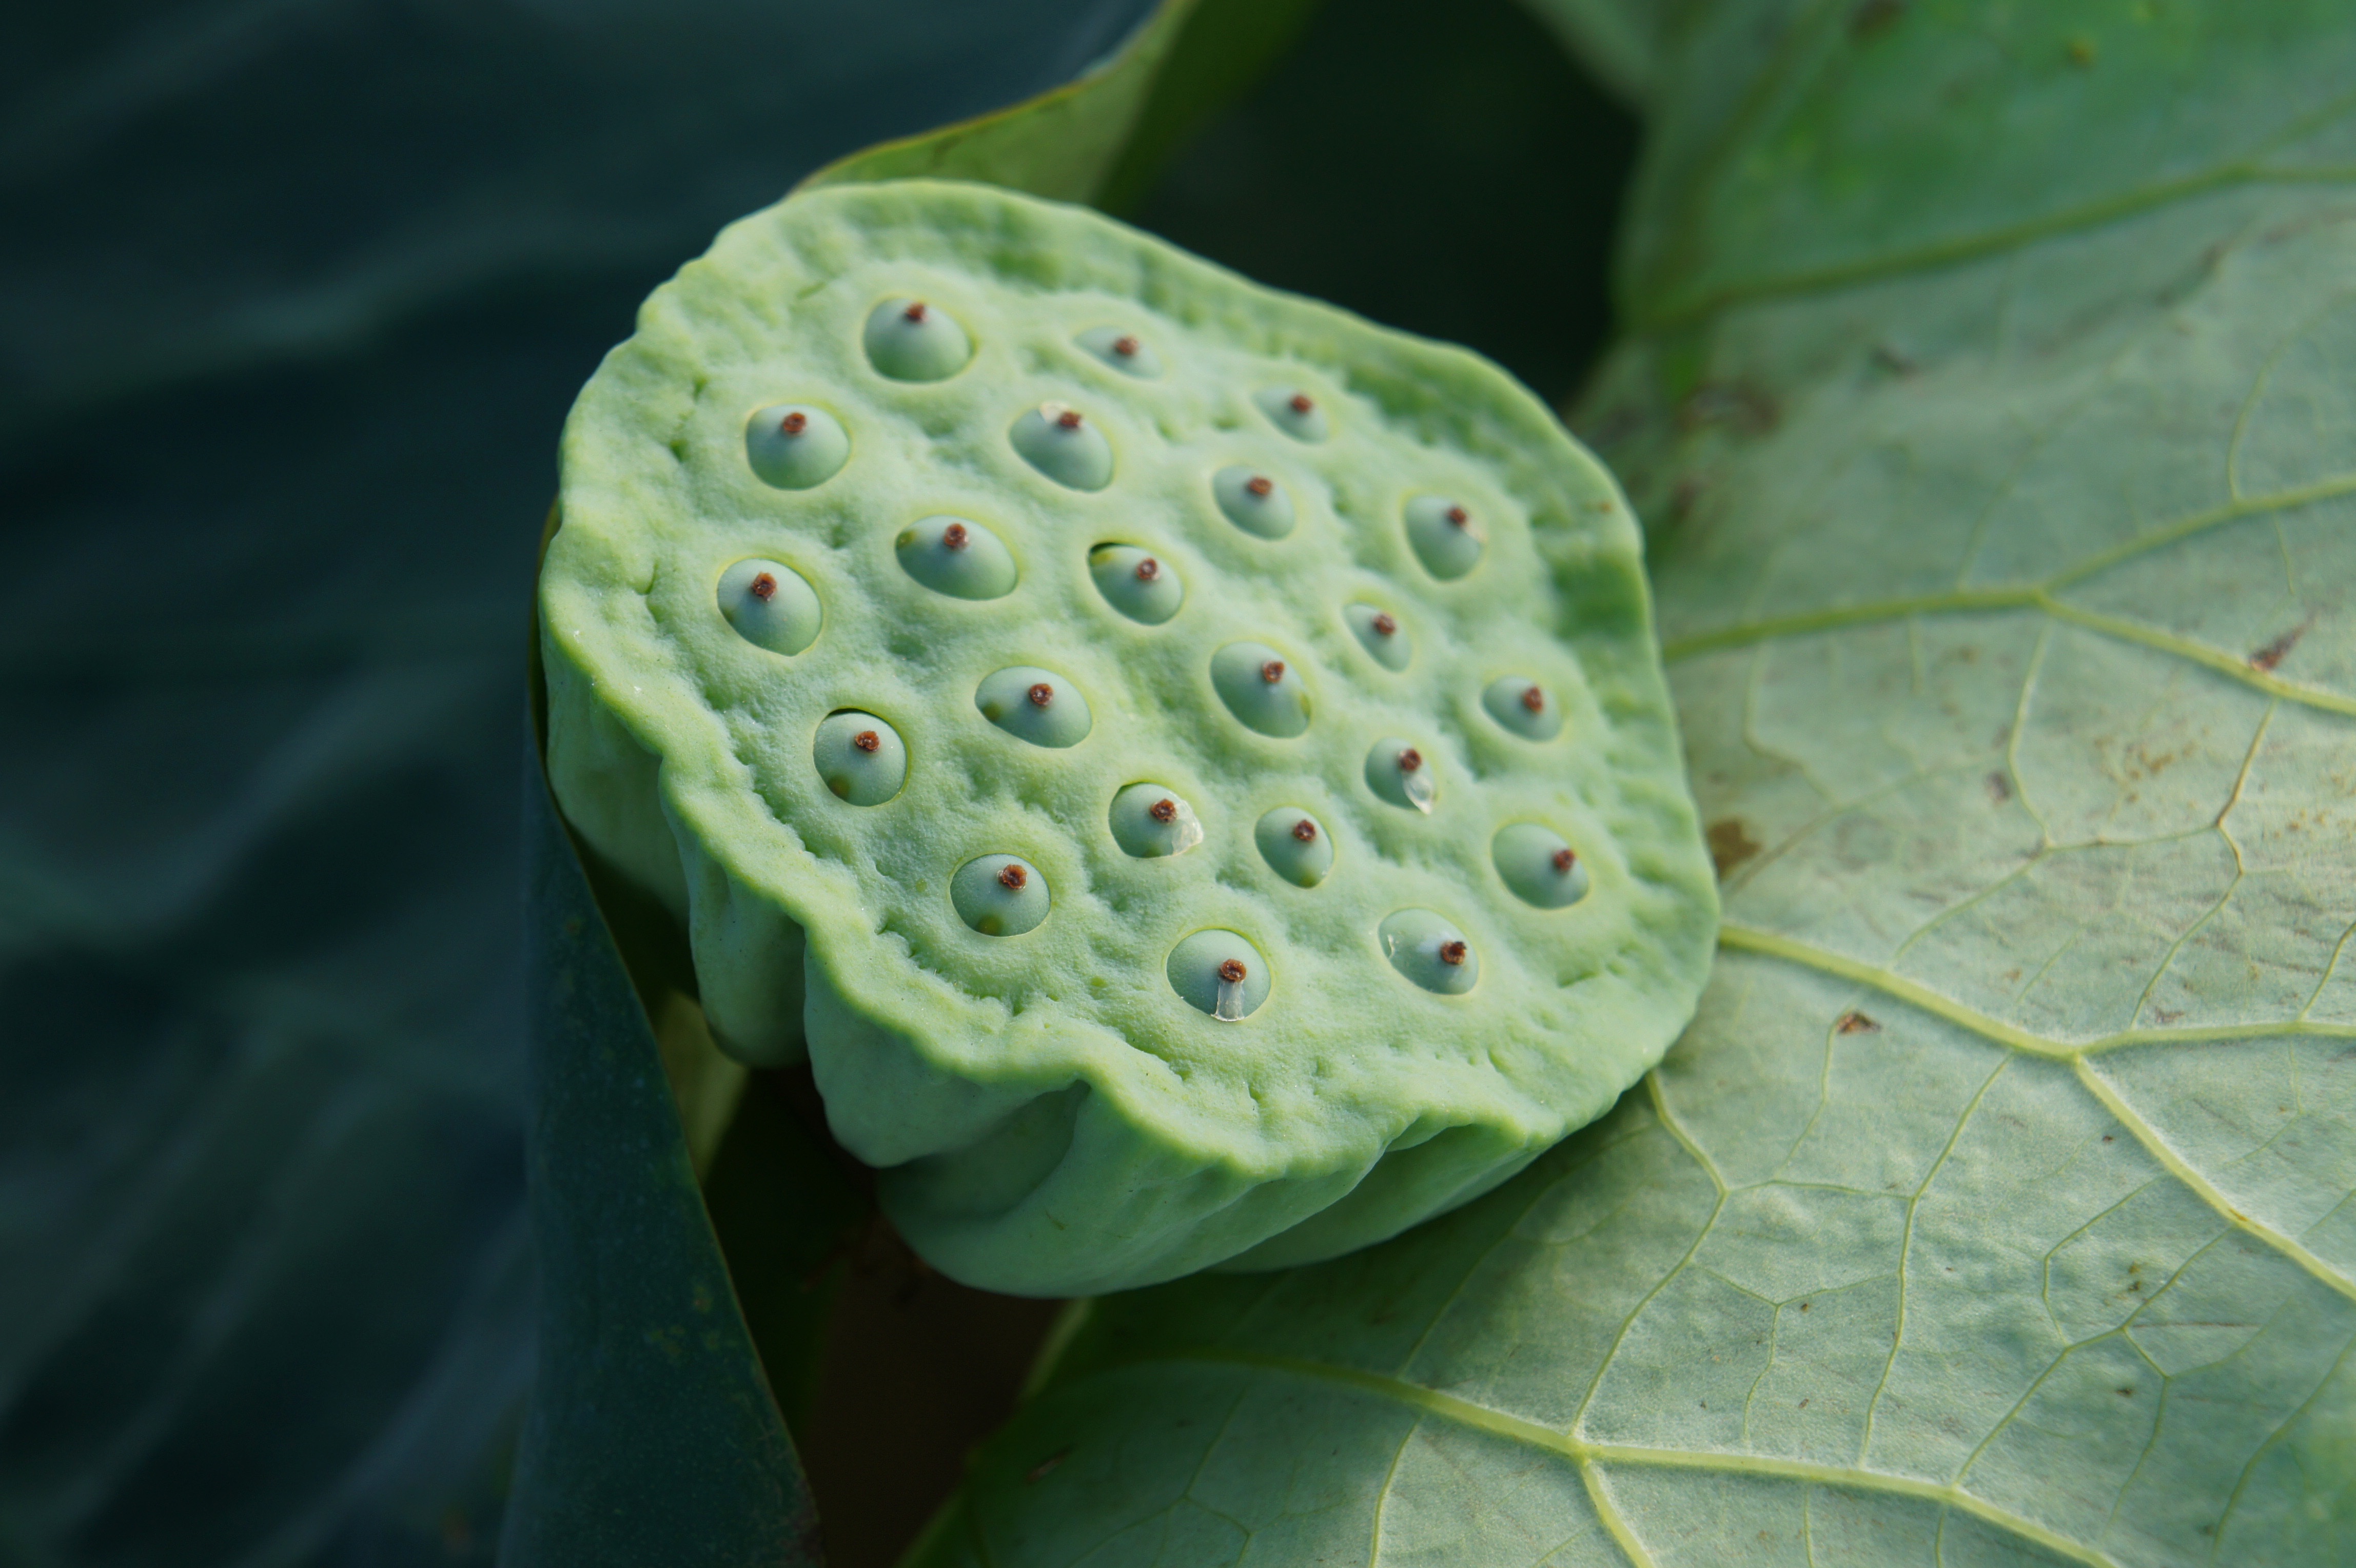
nature, plant, photography, leaf, flower, green, produce, biology, botany, flora, fauna, close up, macro photography, flowering plant, lotus root, plant stem, land plant